Kaunas Railway Tunnel

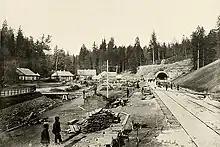
Construction of the tunnel

Kaunas railway tunnel was built from 1859 till 1861. The construction was surveyed by the French engineer G. F. Perrot, as well as Polish-Lithuanian engineer Stanisław Kierbedź. For construction works has been hired "Ernest Goüin et Cie." company from Paris. The tunnel was dug from both sides in a 30-metre-high hill, under the residential area of Šančiai of Kaunas. The tunnel's diameter has the shape of a horseshoe. The upper part was made of bricks (stonework),the lower part, which is used as a basement, is made of granite stones. Seven pits were built at the time of construction of tunnel. Through them the steam machines could eliminate the excavated soil. "Ernest Goüin et Cie" also built two brickyards in Šančiai and Petrašiūnai areas, because especially good quality bricks were needed for the tunnel arches, water passes and other constructions. The summer of 1860 was rainy, therefore many produced bricks were found to be defective. In order to proceed with the construction, the bricks were bought and delivered from the Netherlands and Germany. The construction of the tunnel was finished on 15 November 1861. The exploitation of the railway bridge over the Nemunas river started on 4 February 1862. The tunnel started operating in spring, 1862.